Robert Harron

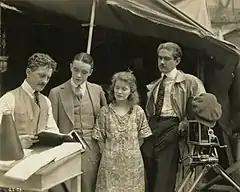
Discussing script on location for "Sunshine Alley" (1917); from left: director John W. Noble, Harron, actress Mae Marsh, and cameraman George W. Hill

Born in New York City, Harron was second oldest child of nine siblings in a poor, working-class Irish Catholic family. Harron's younger siblings John (nicknamed "Johnnie"), Mary, and Charles also became actors while one of his younger sisters, Tessie, was an extra in silent films. Charles was killed in a car accident in December 1915. Tessie died of Spanish influenza in 1918 while Harron's brother John died of spinal meningitis in 1939.